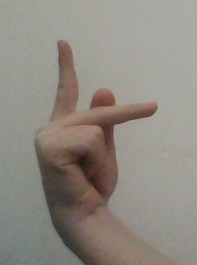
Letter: dha